1953 Iranian coup d'état

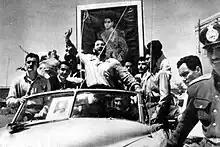
Shaban Jafari, commonly known as Shaban the Brainless ("Shaban Bimokh"), was a notable pro-Shah strongman and thug. He led his men and other bribed street thugs and was a prominent figure during the coup.

The British and American spy agencies strengthened the monarchy in Iran by backing the pro-western Shah for the next 26 years. The Shah was overthrown in 1979. Some Iranian clerics cooperated with the western spy agencies because they were dissatisfied with Mosaddegh's secular government.